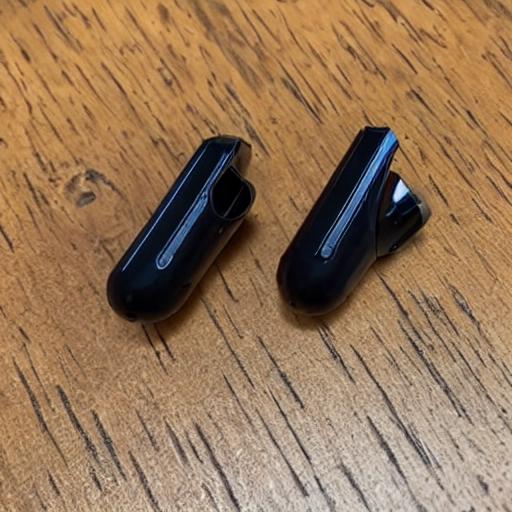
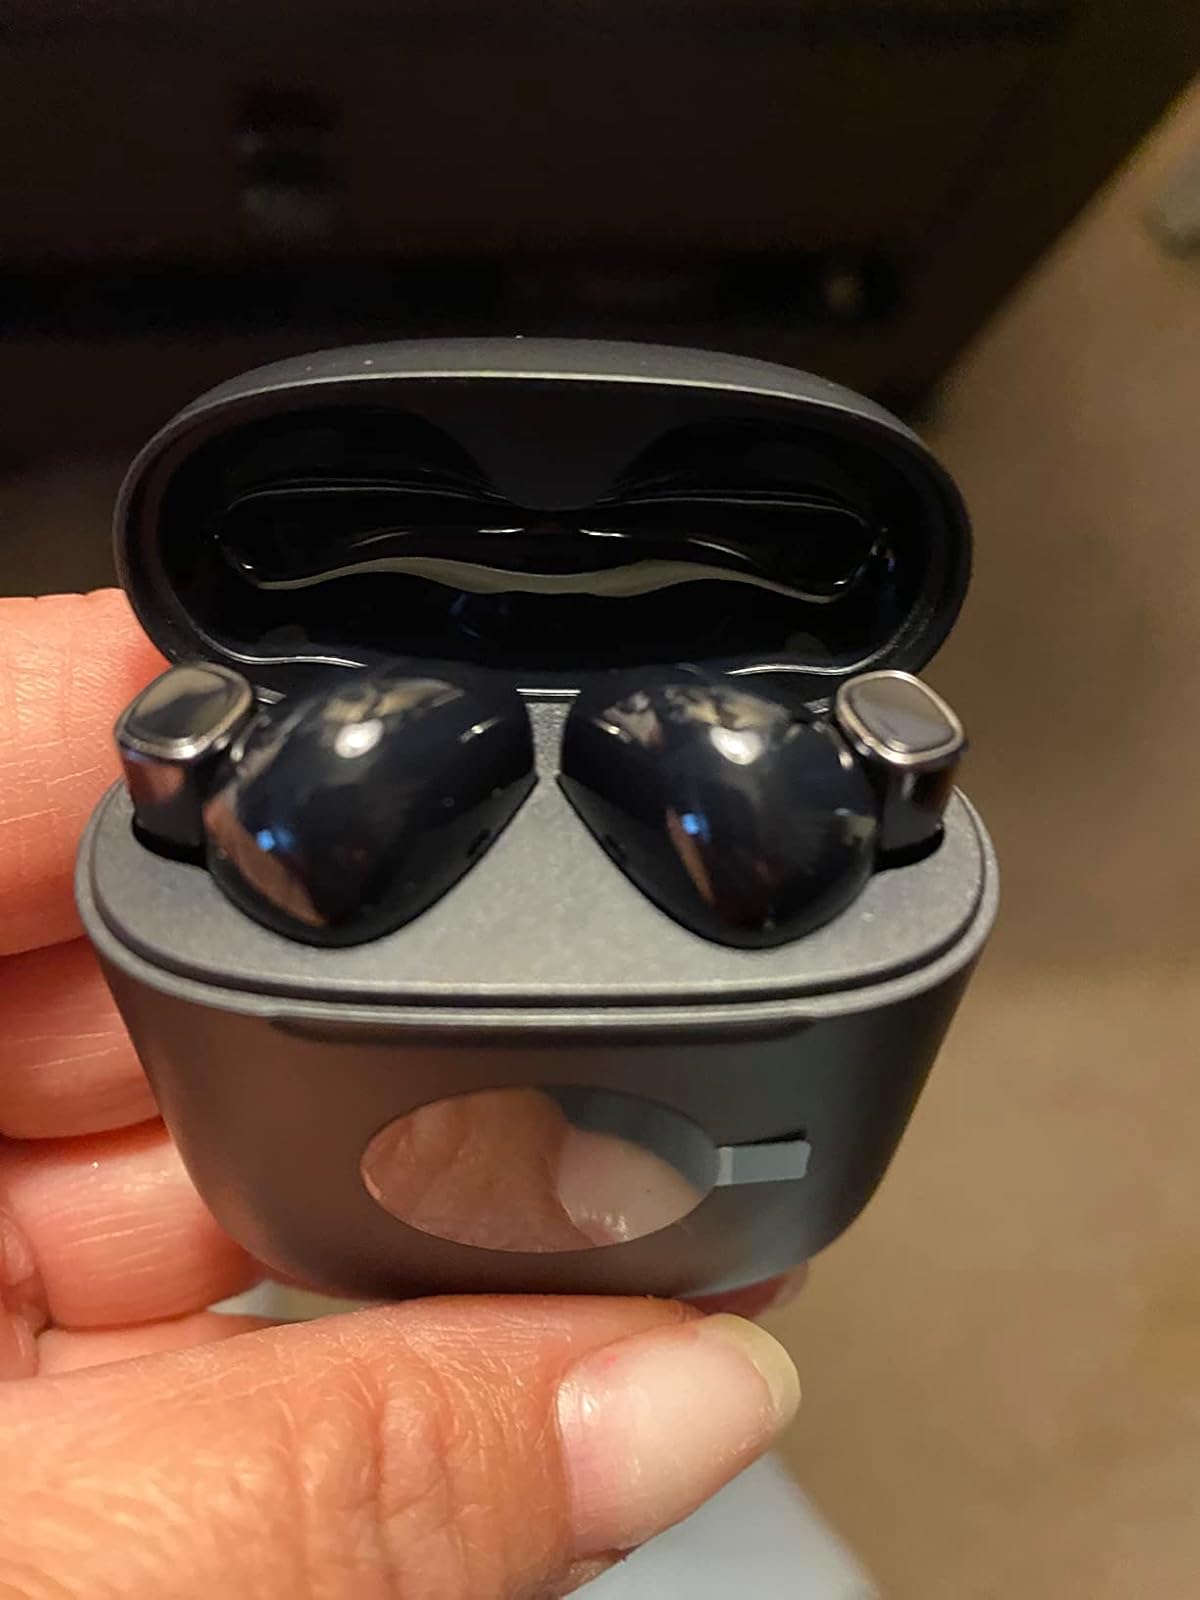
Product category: earbuds
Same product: no